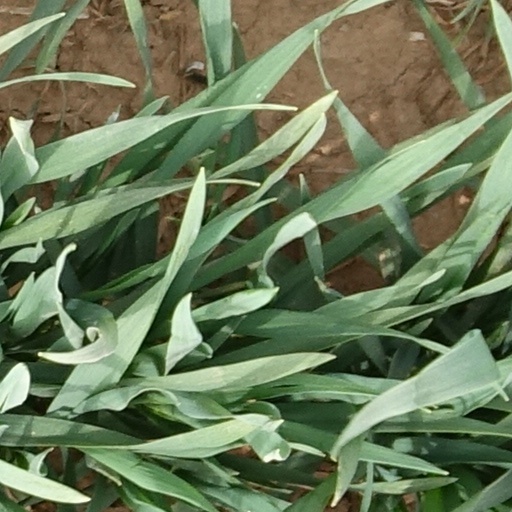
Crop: wheat